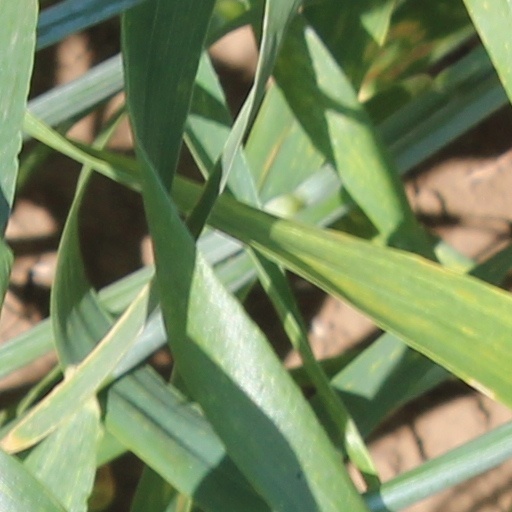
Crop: wheat